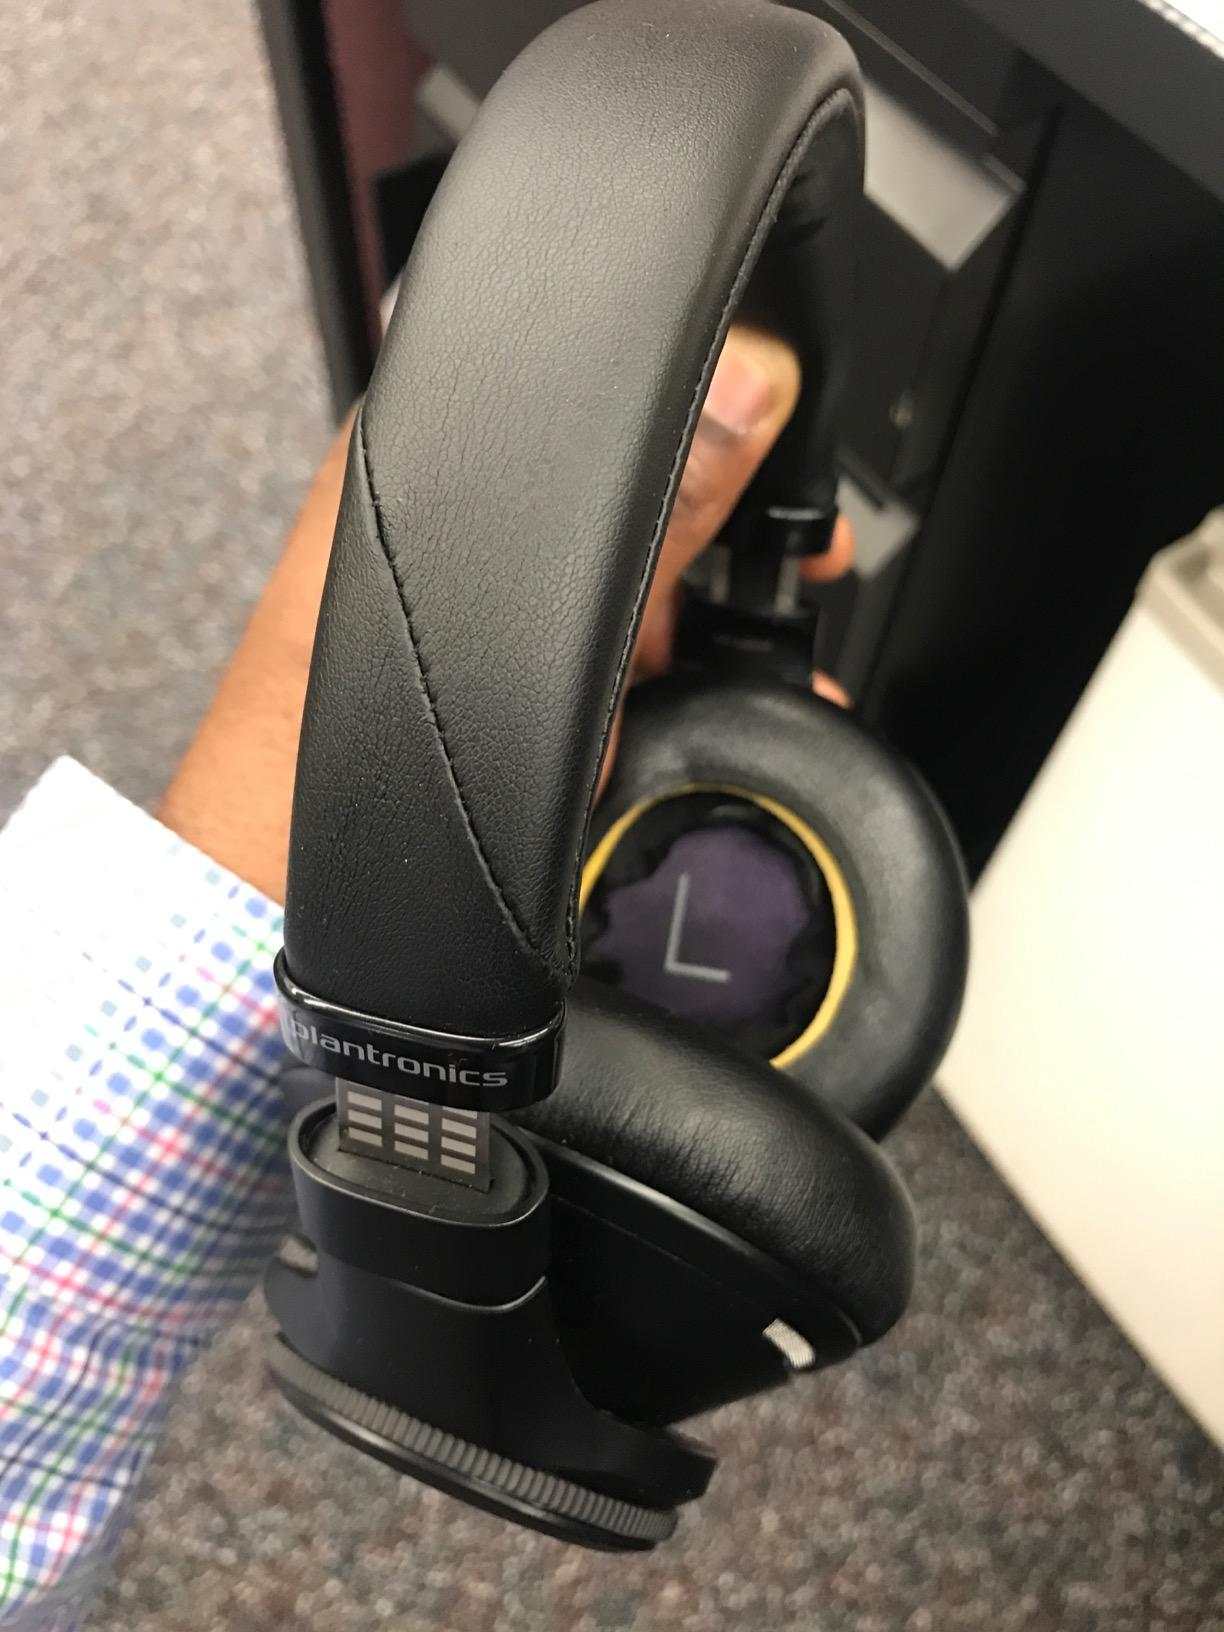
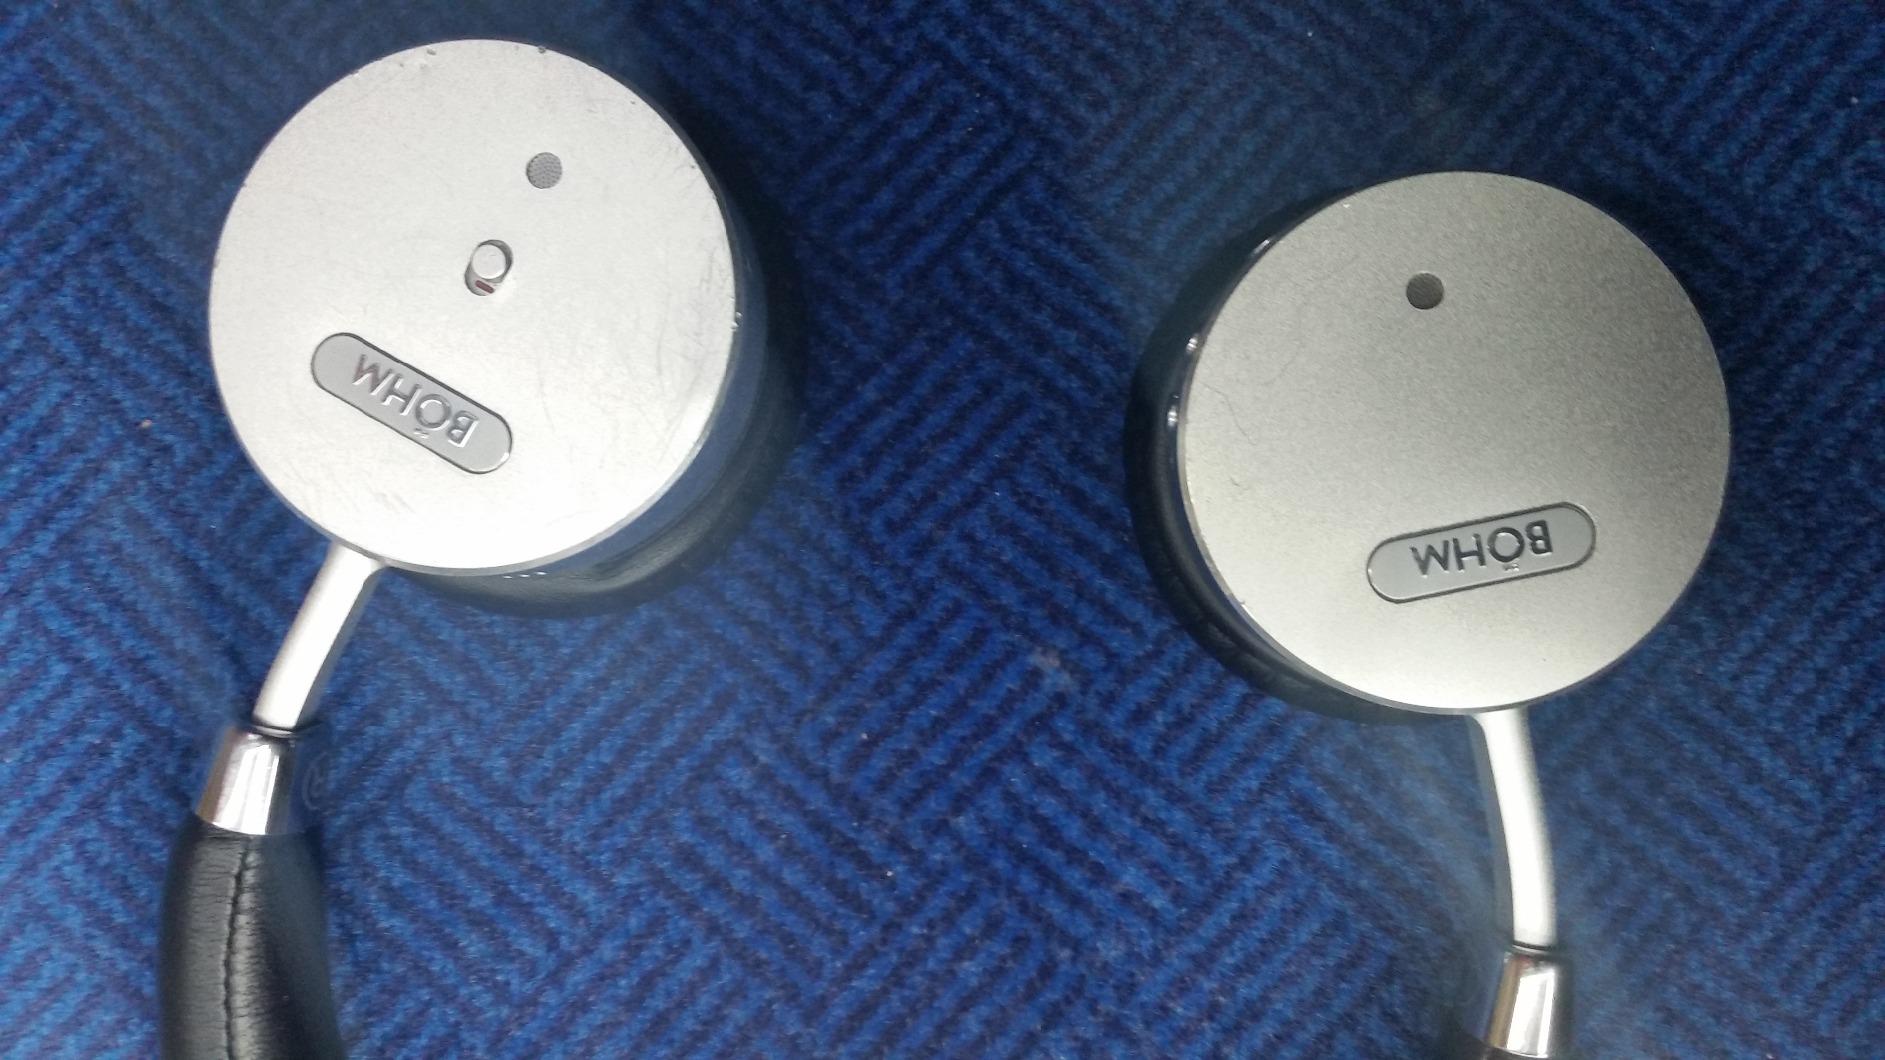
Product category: headphones
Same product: no